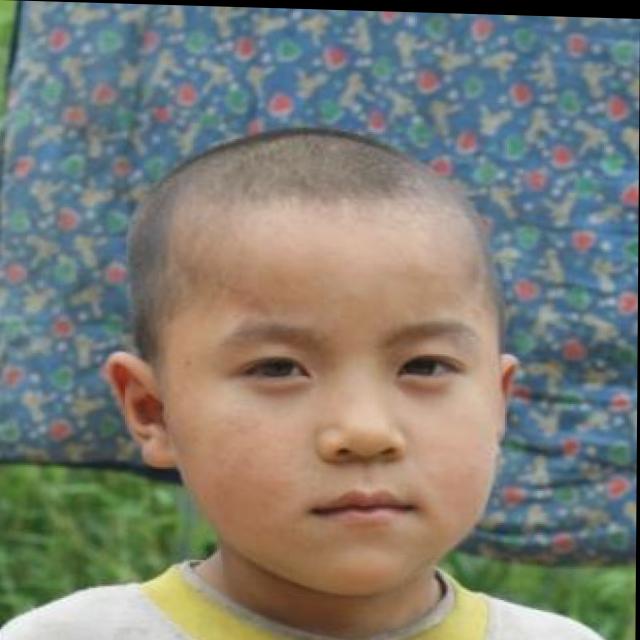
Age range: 0-12